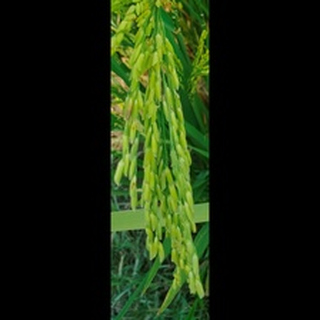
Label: healthy_rice